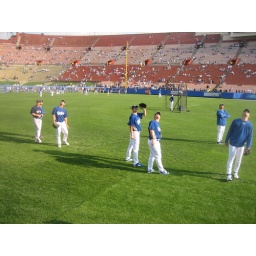
Dodger players watching ball sail over the netting during batting practice at the LA Coliseum.